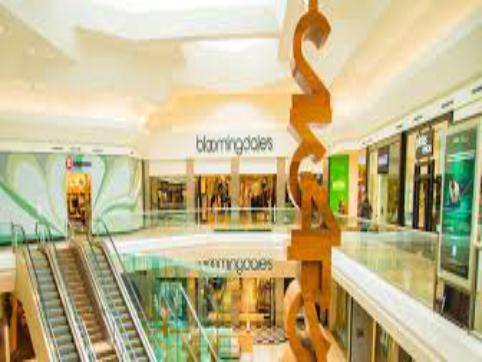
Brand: Bloomingdale's
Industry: Clothes